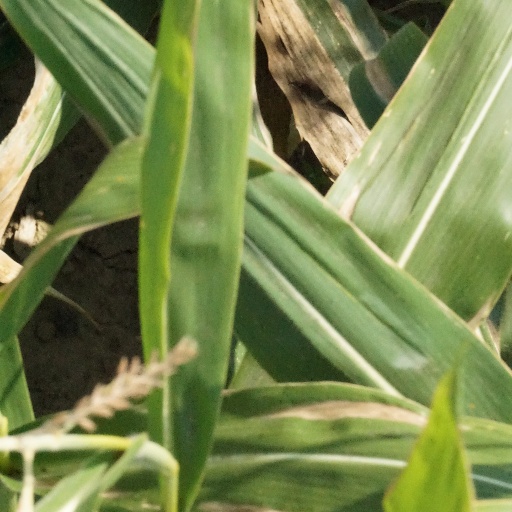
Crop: maize; corn